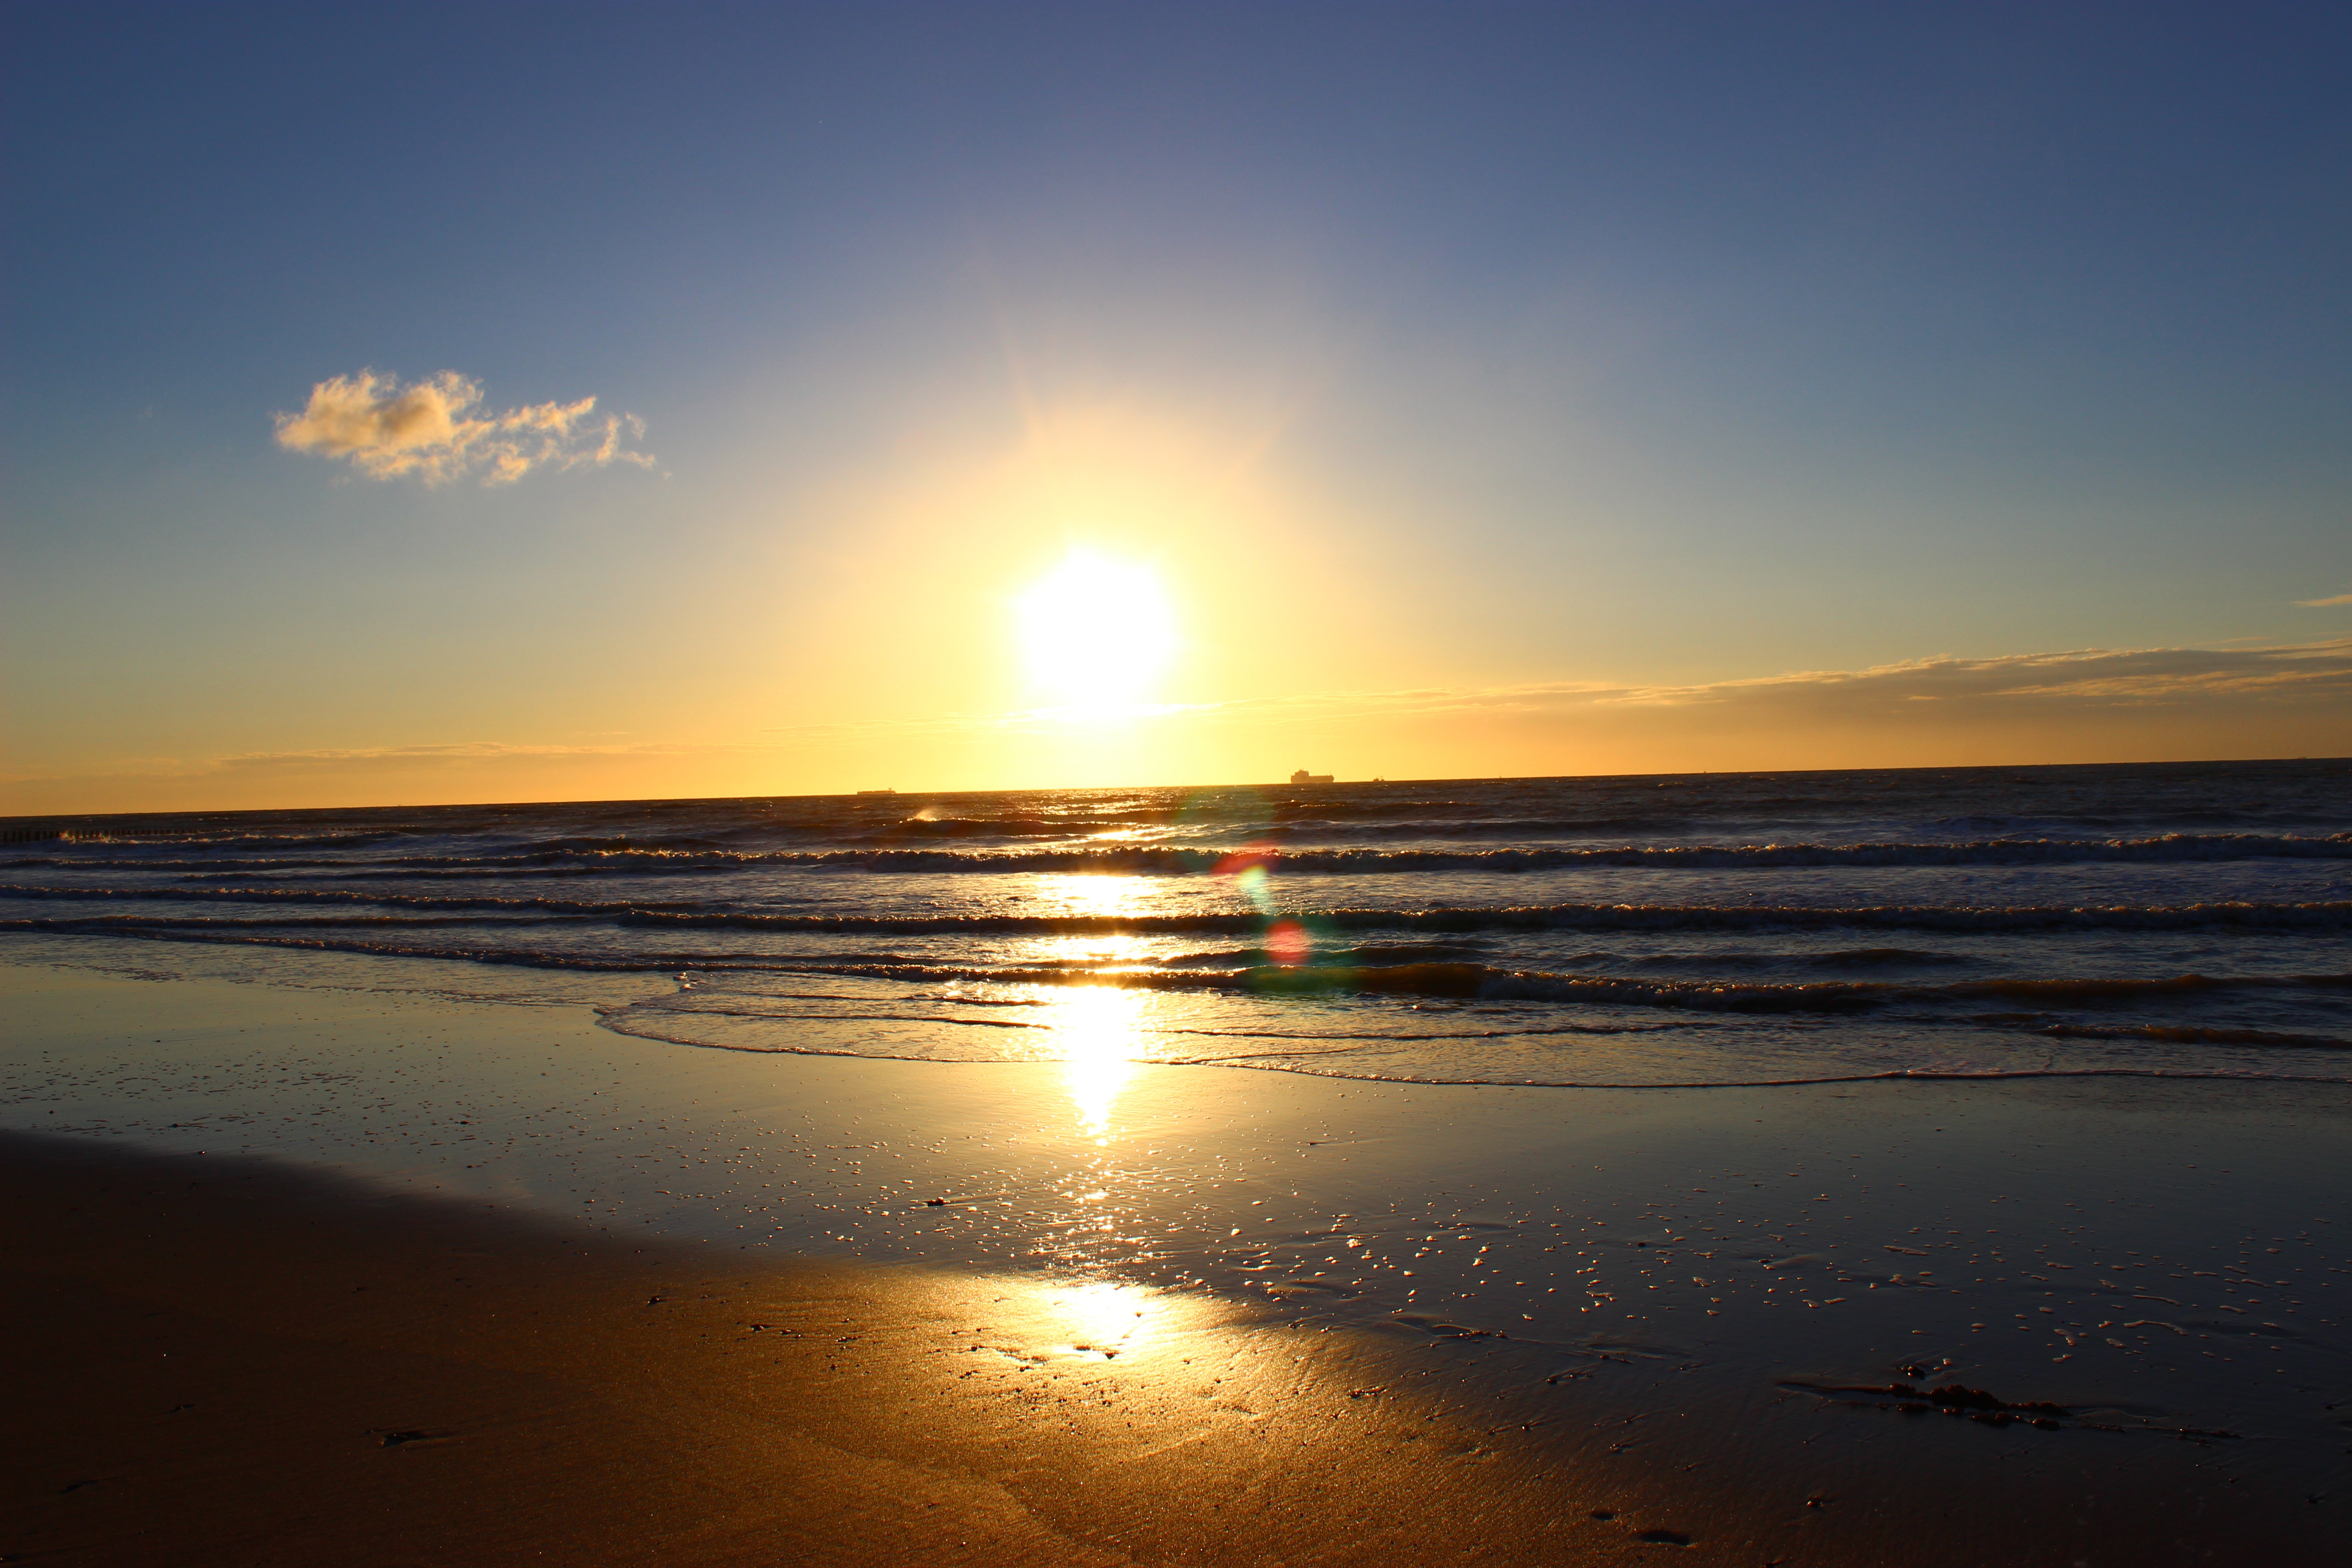
beach, landscape, sea, coast, water, nature, sand, ocean, horizon, sky, sun, sunrise, sunset, sunlight, morning, shore, wave, dawn, summer, dusk, evening, reflection, holiday, romantic, blue, rest, body of water, tracks in the sand, holland, july, netherlands, mood, idyll, north sea, abendstimmung, mirroring, distant, atmospheric, afterglow, back light, spacious, cadzand bad, wind wave